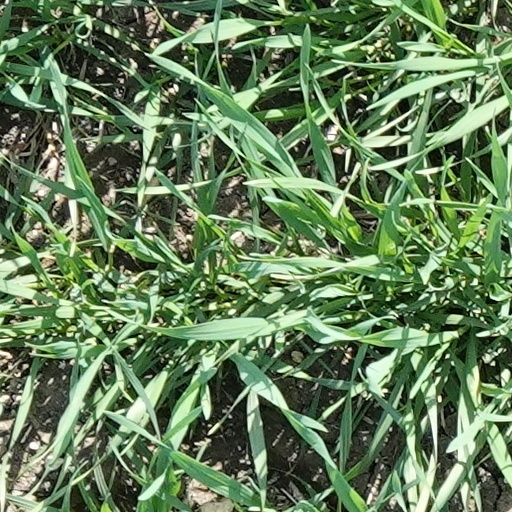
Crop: wheat